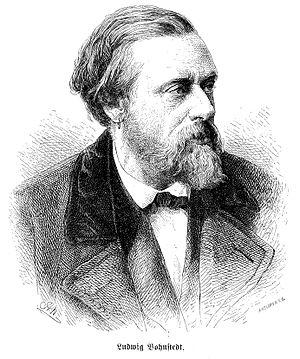
Franz Ludwig Carl Bohnstedt est un architecte académicien et professeur allemand et russe de l'Académie impériale des arts de Saint-Pétersbourg.